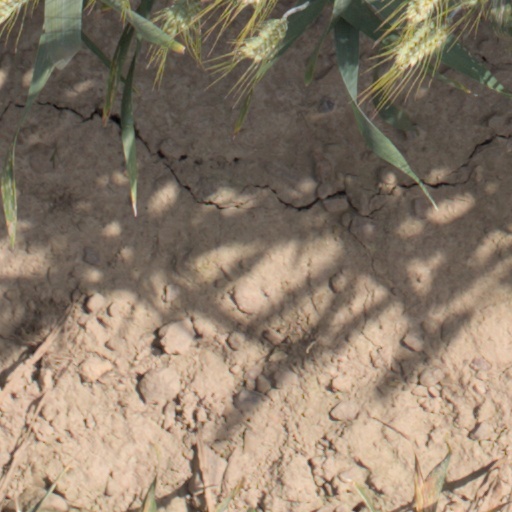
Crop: wheat